Pottery

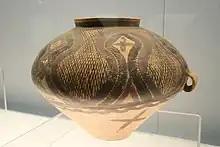
Earthenware jar from the Neolithic Majiayao culture China, 3300 to 2000 BCE

Pottery is one of the oldest human inventions, originating before the Neolithic period, with ceramic objects such as the Gravettian culture Venus of Dolní Věstonice figurine discovered in the Czech Republic dating back to 29,000–25,000 BC. However, the earliest known pottery vessels were discovered in Jiangxi, China, which date back to 18,000 BC. Other early Neolithic and pre-Neolithic pottery artifacts have been found, in Jōmon Japan (10,500 BC), the Russian Far East (14,000 BC), Sub-Saharan Africa (9,400 BC), South America (9,000s–7,000s BC), and the Middle East (7,000s–6,000s BC).